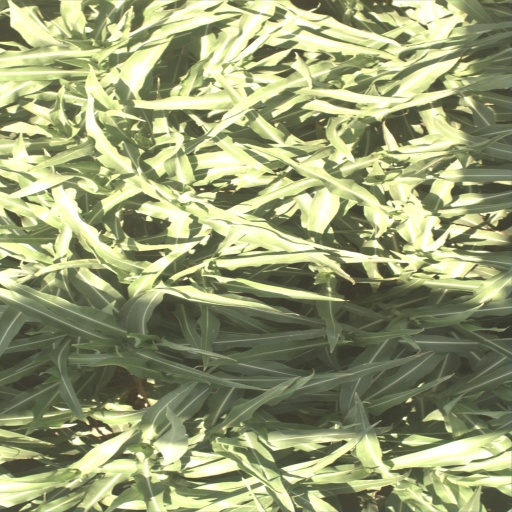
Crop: sorghum